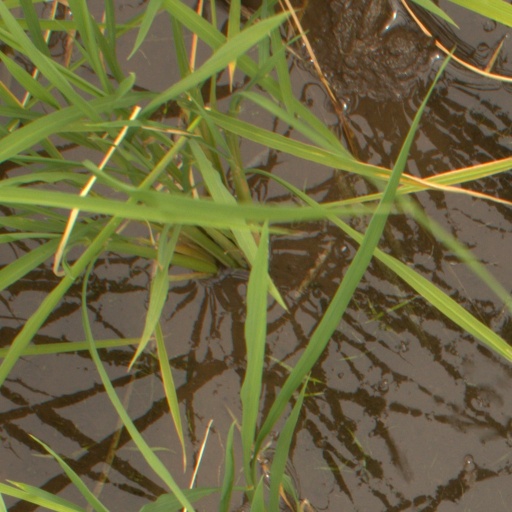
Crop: rice